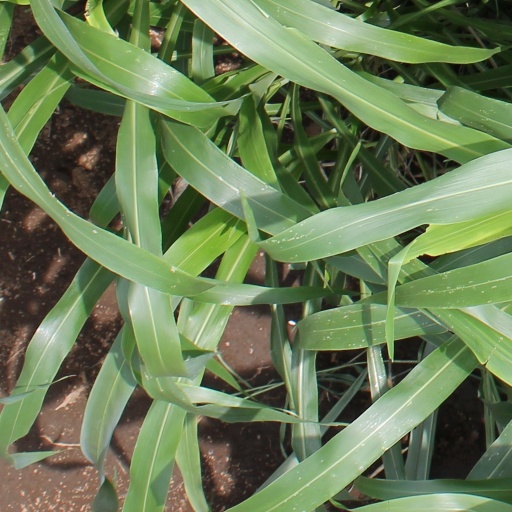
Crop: sorghum